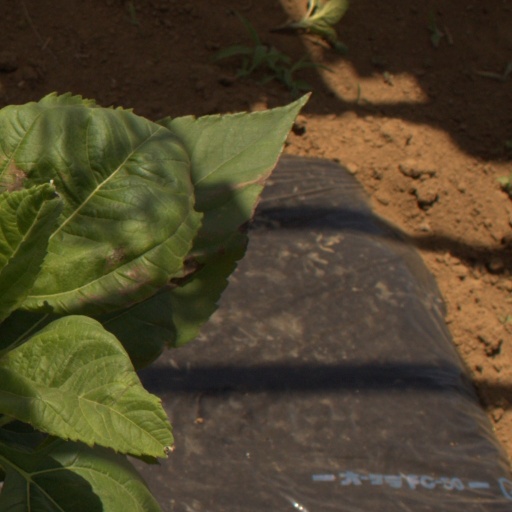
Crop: Jerusalem artichoke